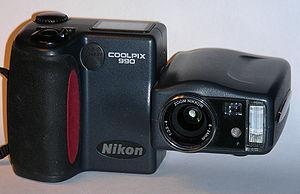
Nikon Coolpix est une gamme d'appareils photographiques numériques produits par Nikon.
Le Nikon Coolpix 990 est un appareil photographique numérique de type compact fabriqué par Nikon de la série de Nikon Coolpix.